Push and Shove (album)

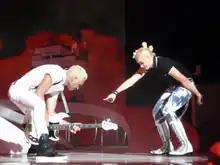
Kanal and Stefani performing during the No Doubt 2009 Summer Tour

While Stefani was promoting "The Sweet Escape", the other band members began initial work on a new album without her and planned to complete it after Stefani finished her The Sweet Escape Tour. Stefani revealed in March 2008 that the songwriting process for the album had begun, but was being done relatively slow on her end because she was, at the time, pregnant with her second child. The band's manager Jim Guerinot announced that the album would be produced by Mark "Spike" Stent, who helped produce and mix "Rock Steady". However, the sessions stalled as the band suffered from writer's block, and they decided to return to touring. Through their website, No Doubt announced their 2009 Summer Tour with opening acts Paramore, The Sounds, Janelle Monáe, Bedouin Soundclash, Katy Perry, Panic! at the Disco, and Matt Costa, all while finishing their upcoming album, which was set for release in 2010. As a special promotion for the tour, the band was giving away their entire music catalog as a free digital download with purchase of top tier seating.